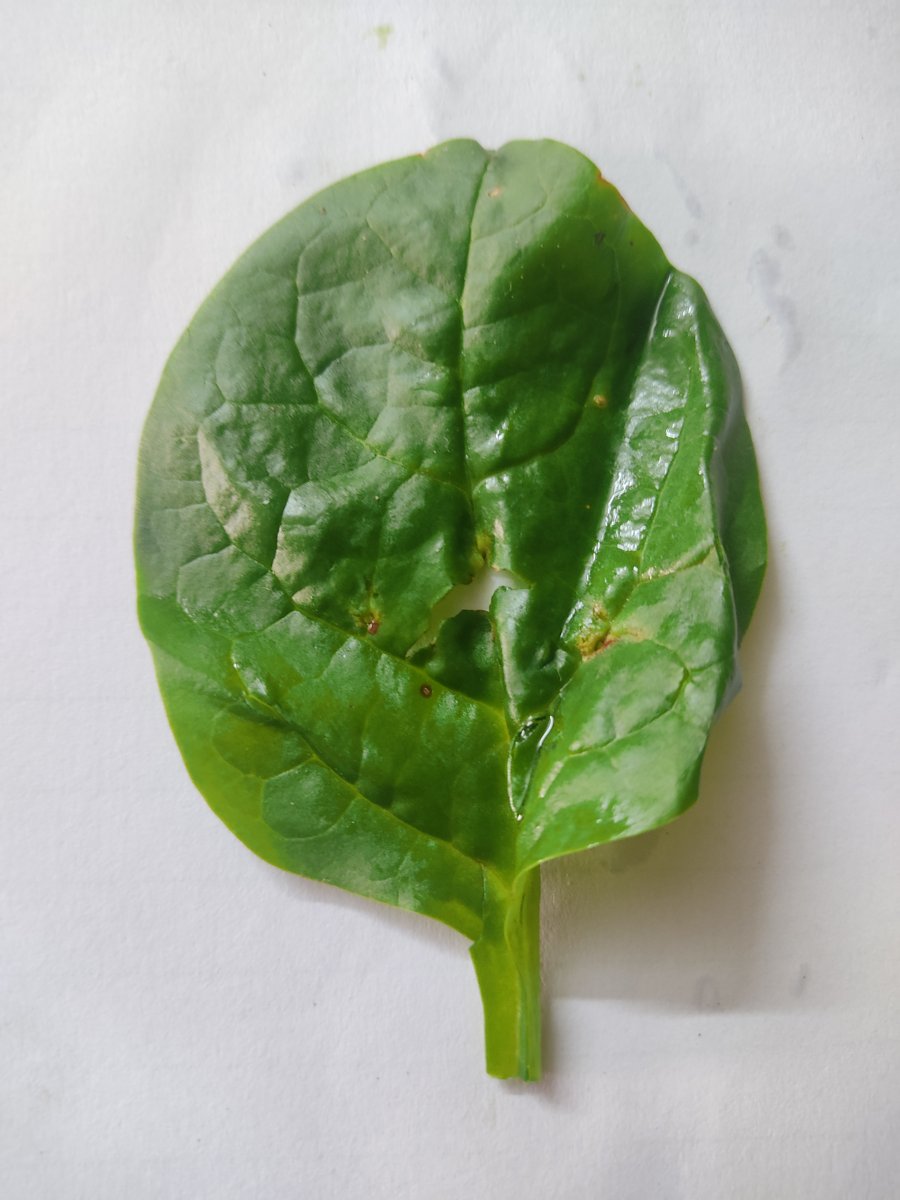
Label: Bacterial-Spot